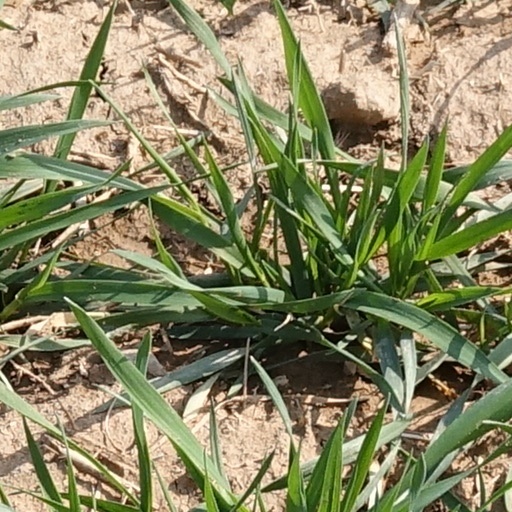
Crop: wheat